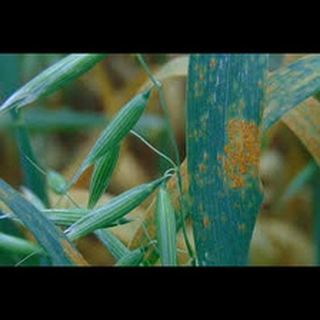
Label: wheat_leaf_blight